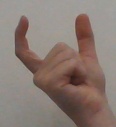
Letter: nun